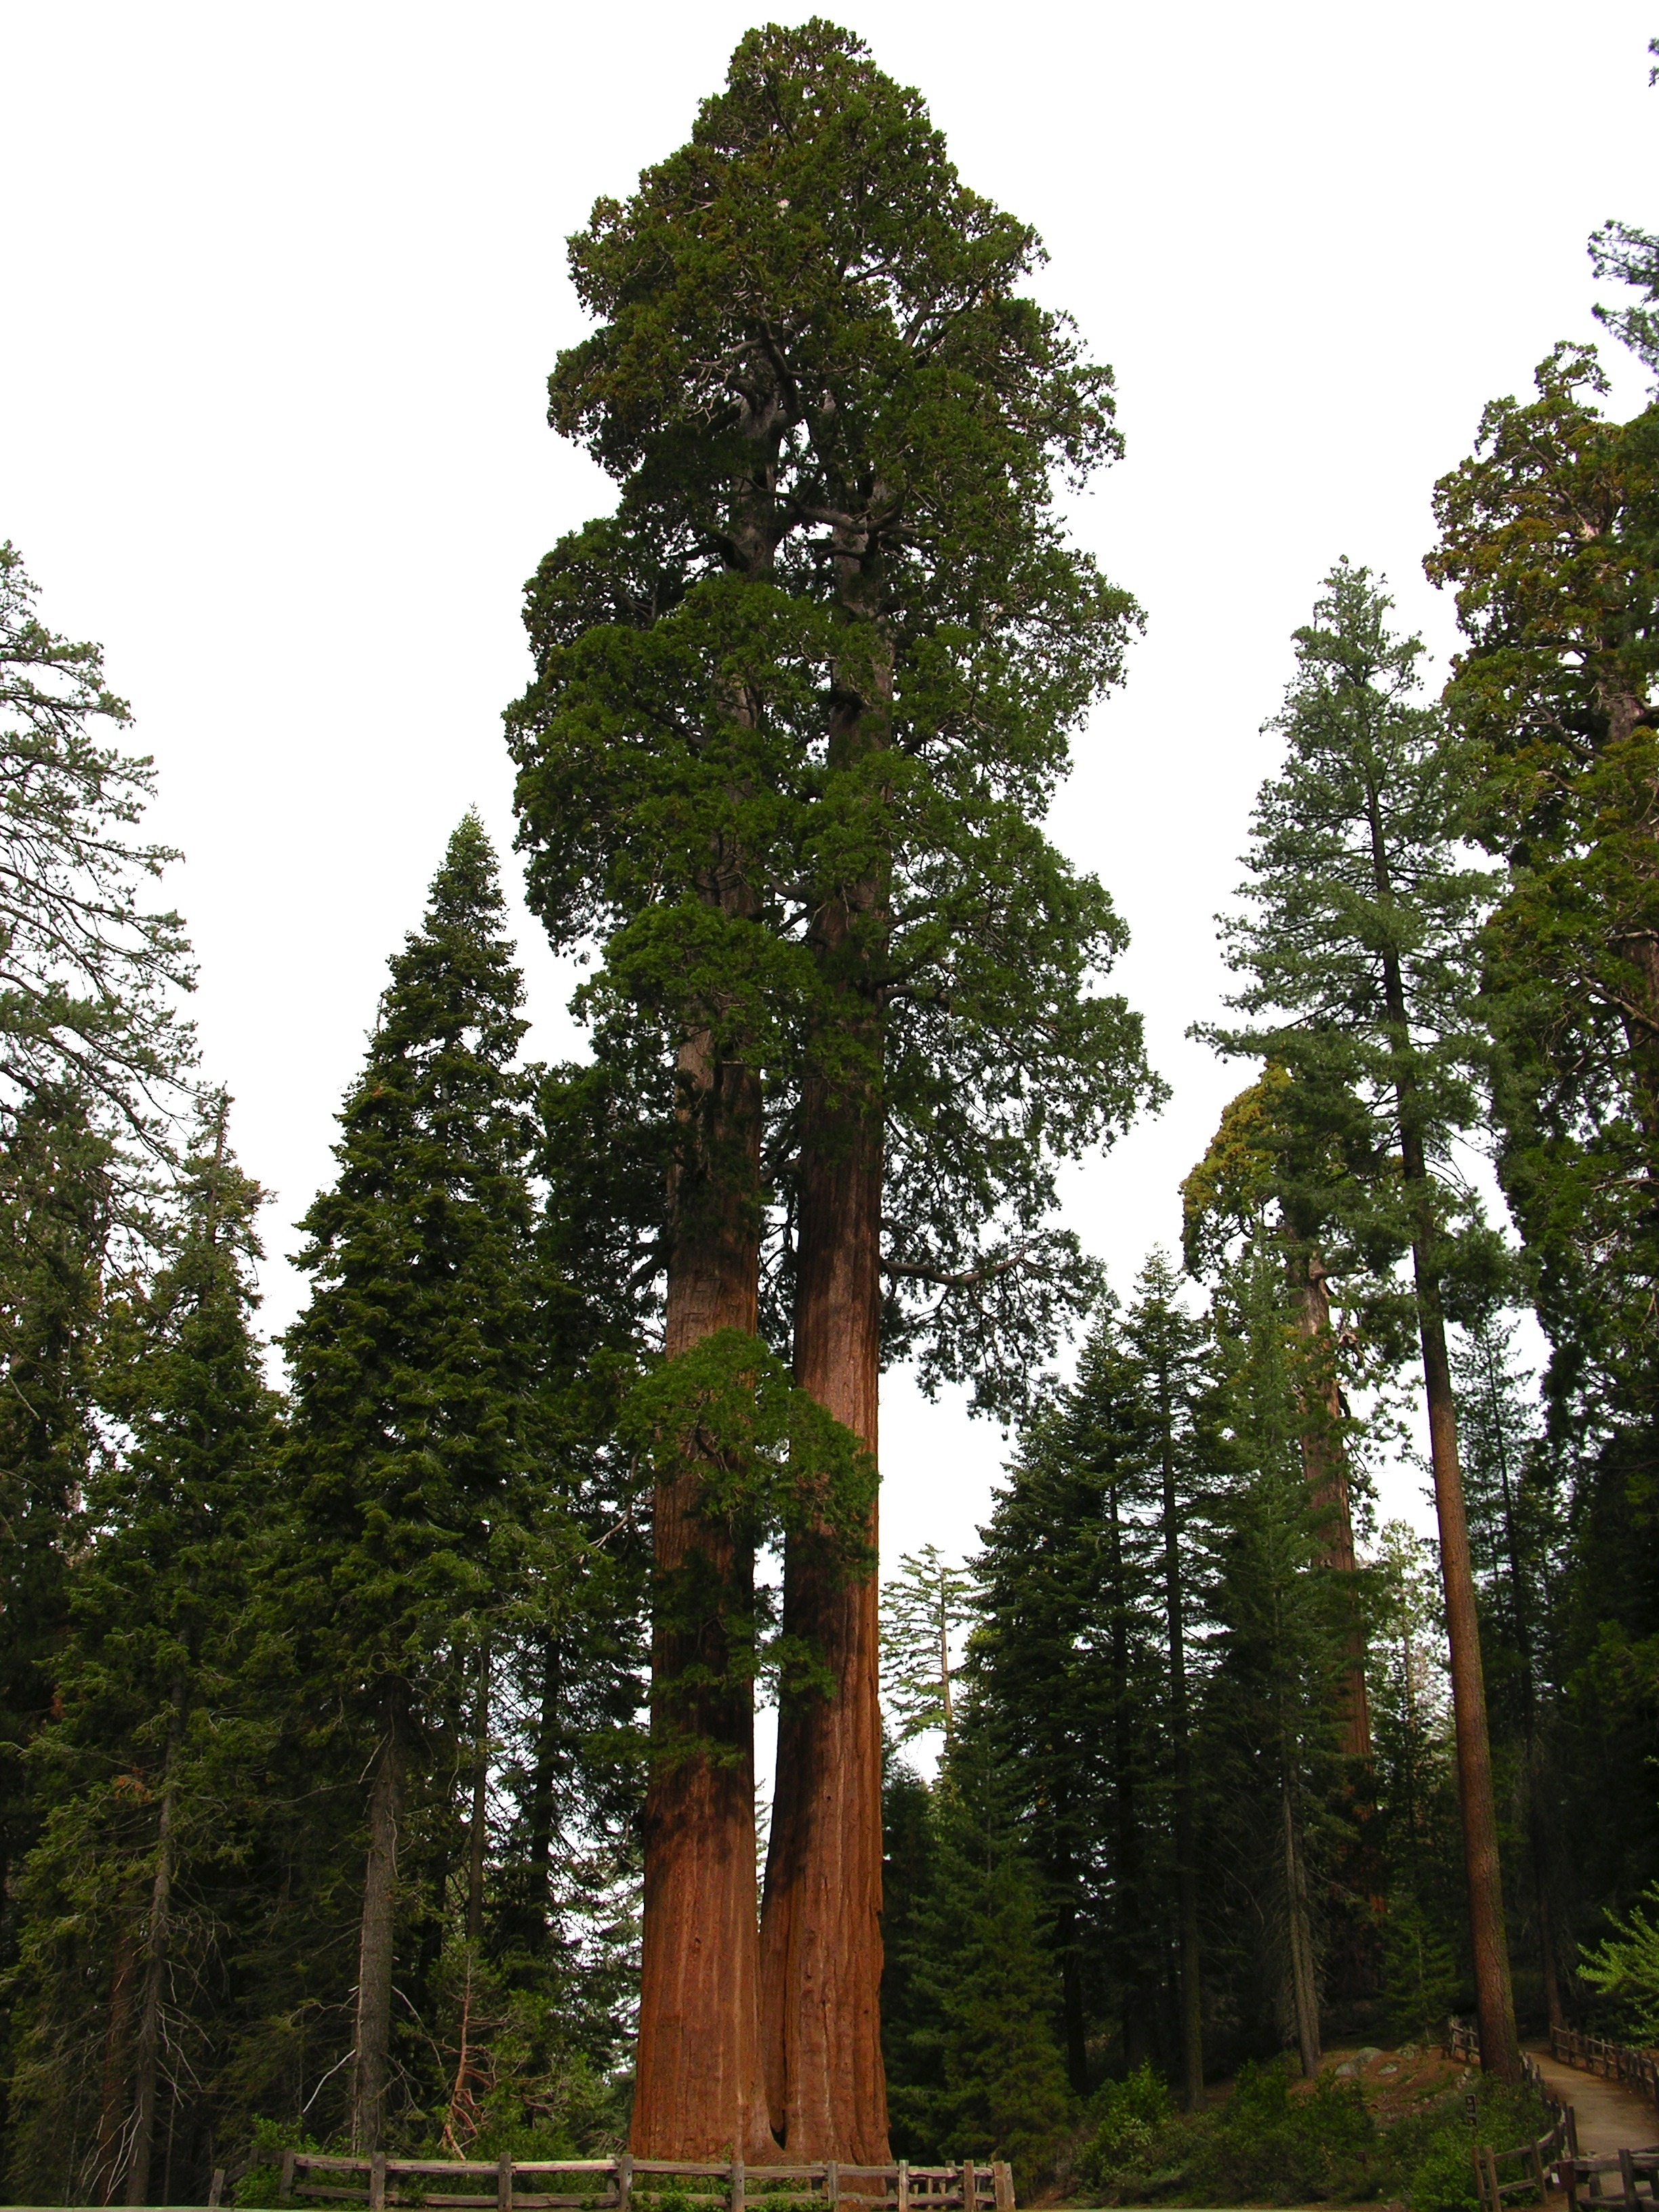
landscape, tree, nature, forest, plant, trunk, scenic, landmark, botany, fir, national park, california, conifer, trees, outside, spruce, deciduous, grove, woodland, sequoia, larch, ecosystem, destinations, flowering plant, biome, man made object, woody plant, temperate broadleaf and mixed forest, temperate coniferous forest, land plant